Smithsonian Folklife Festival

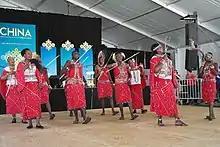
Smithsonian Folklife Festival 2014

The Festival is free to the public, encouraging cultural exchange. Attracting more than one million visitors yearly, the two-week-long celebration is the largest annual cultural event in the United States capital. Usually divided into programs featuring a nation, region, state or theme, the Festival has featured tradition bearers from more than 90 nations, every region of the United States, scores of ethnic communities, more than 100 American Indian groups, and some 70 different occupations.